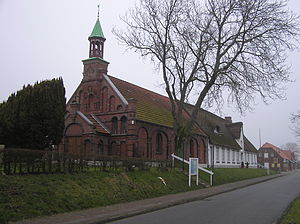
Gammelkatolikker
Gammelkatolsk kirke på Nordstrand / Sydslesvig
Gammelkatolikker er katolikker, som afviser pavens ufejlbarhed og som organiserede sig som egen kirke i 1872 og opfatter sig selv som en reformbevægelse. De brød ud som konsekvens af 1. Vatikankoncil i 1869-70, hvor det blev fastslået, at paven er hele kirkens universelle biskop, i hvis hånd al kirkelig magt er samlet, og at paven er den øverste dommer i alle kirkelige spørgsmål. Han er ufejlbar når han udtaler sig ex cathedra, det vil sige, når han som alle kristnes lærer og hyrde fastslår læren om tro og sæder inden for kirken.